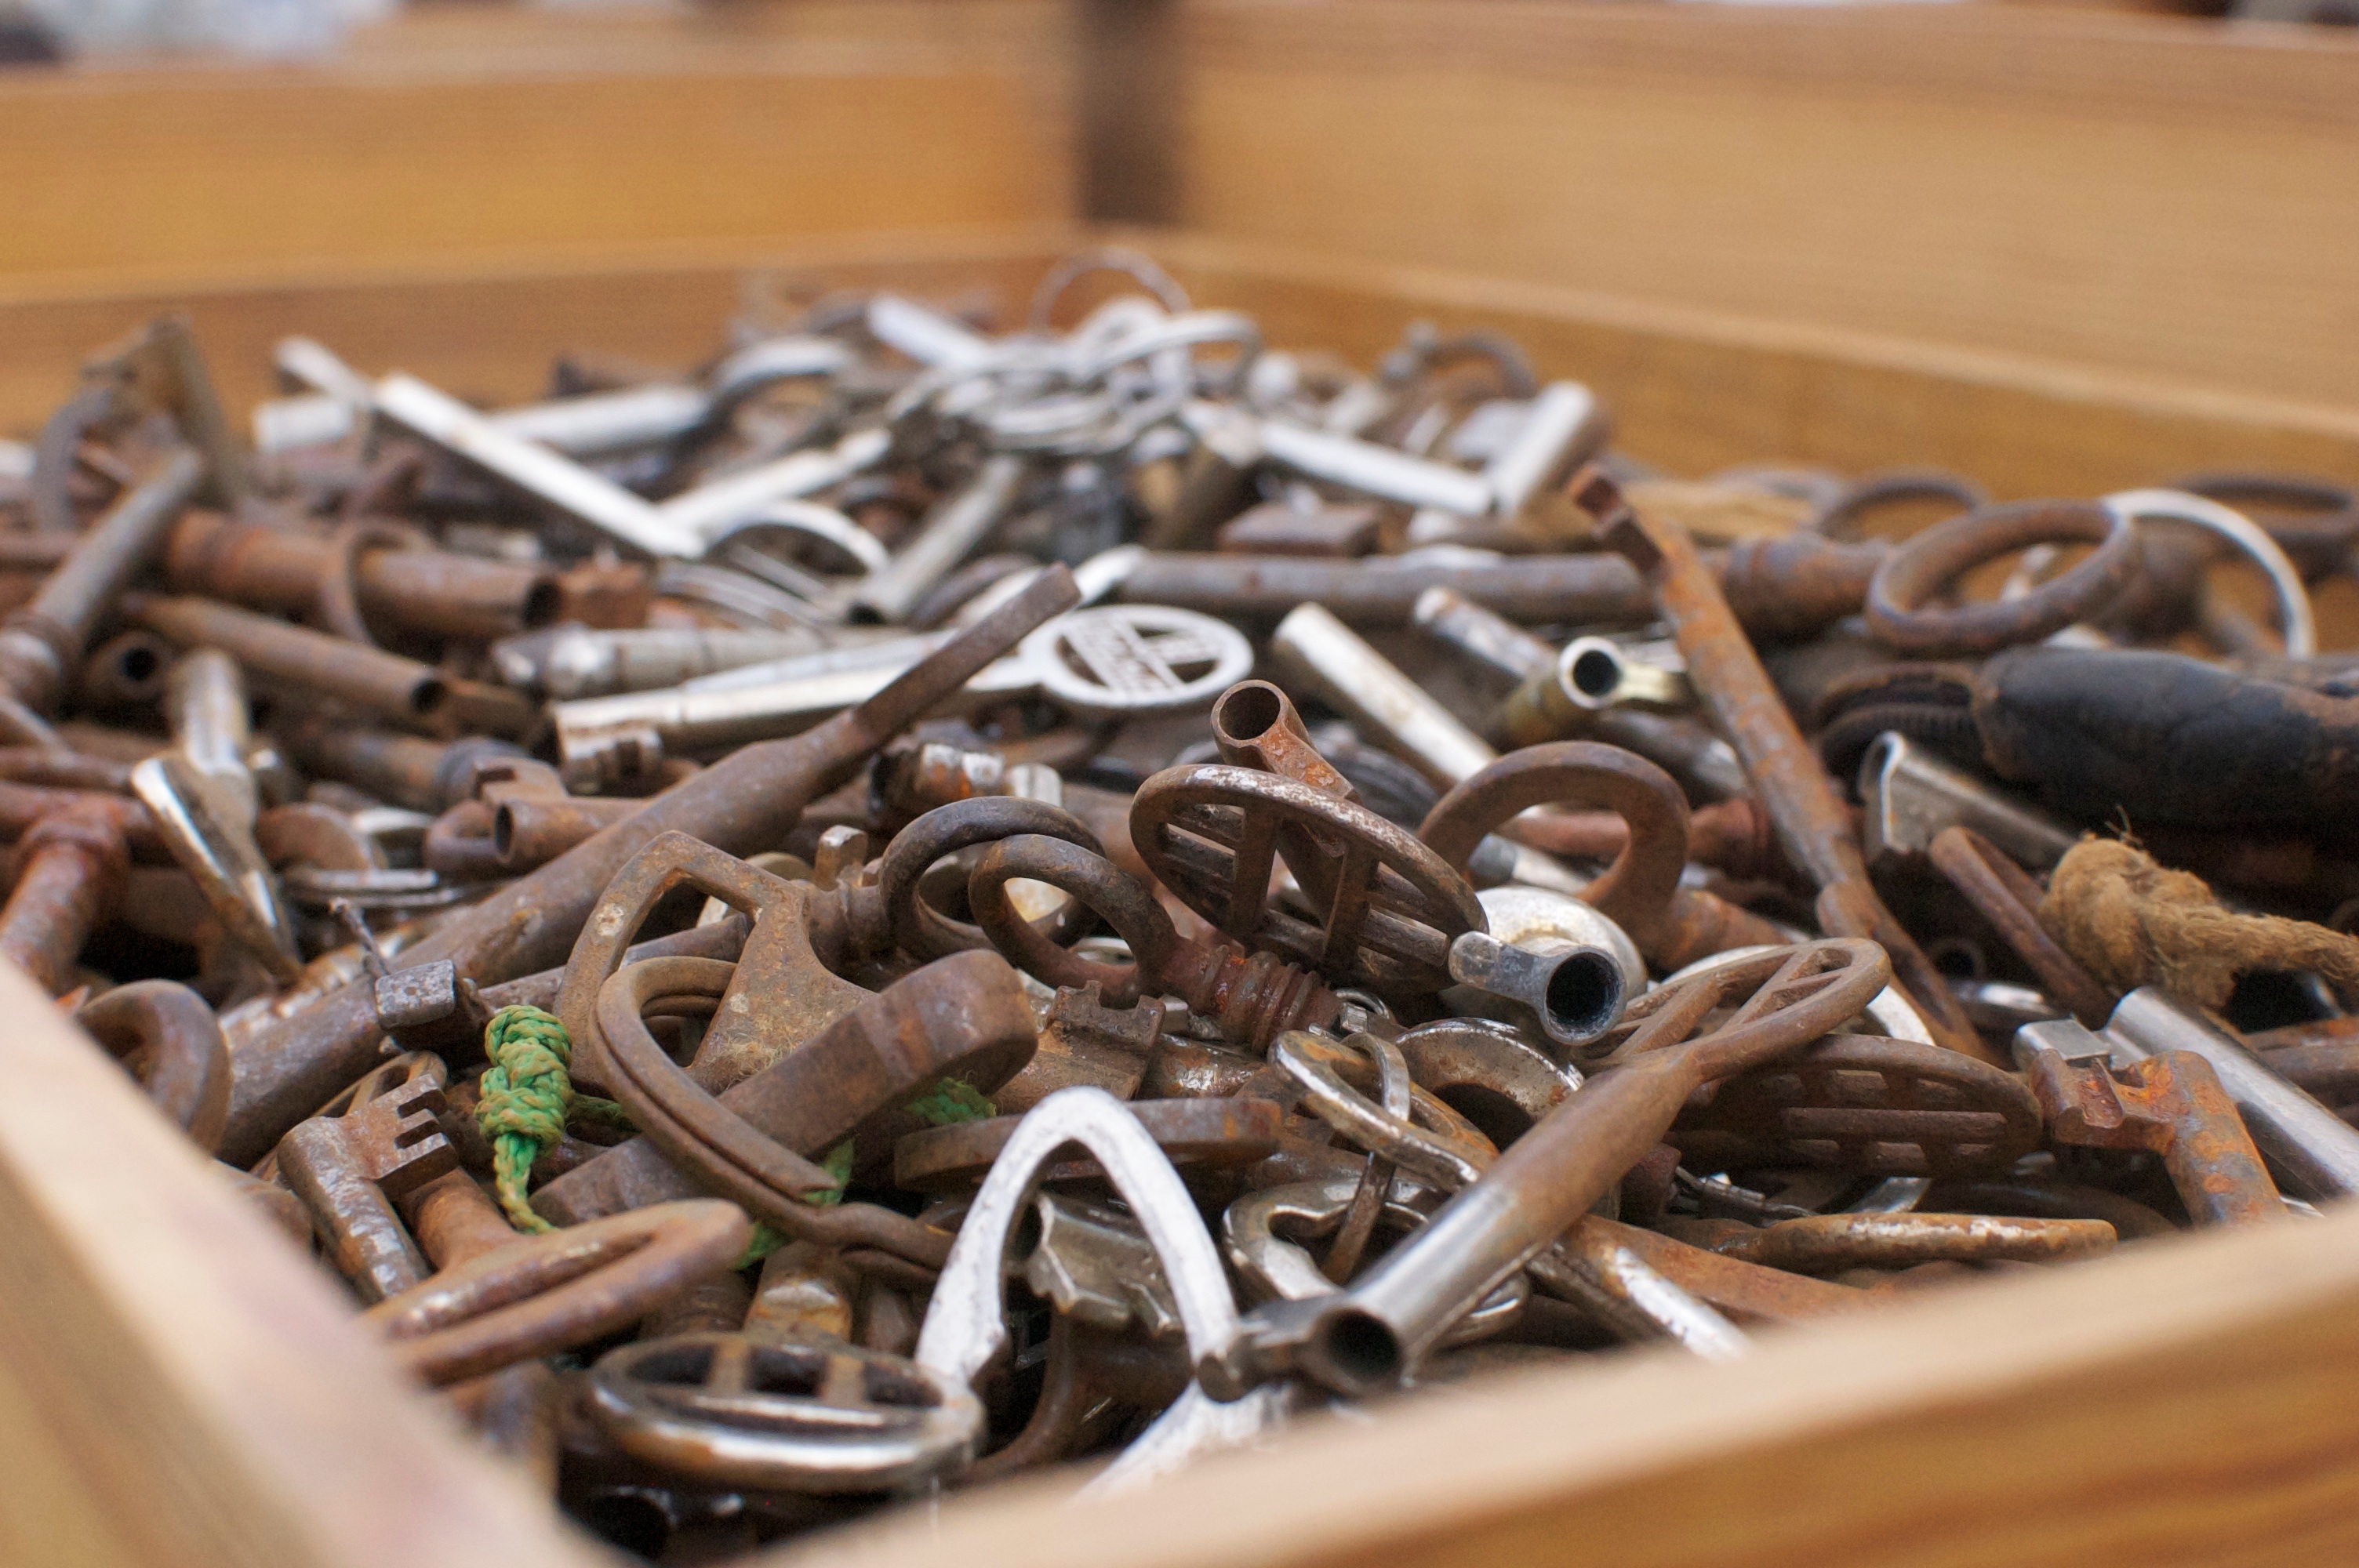
wood, food, produce, cuisine, iron, scrap, flavor, sunflower seed